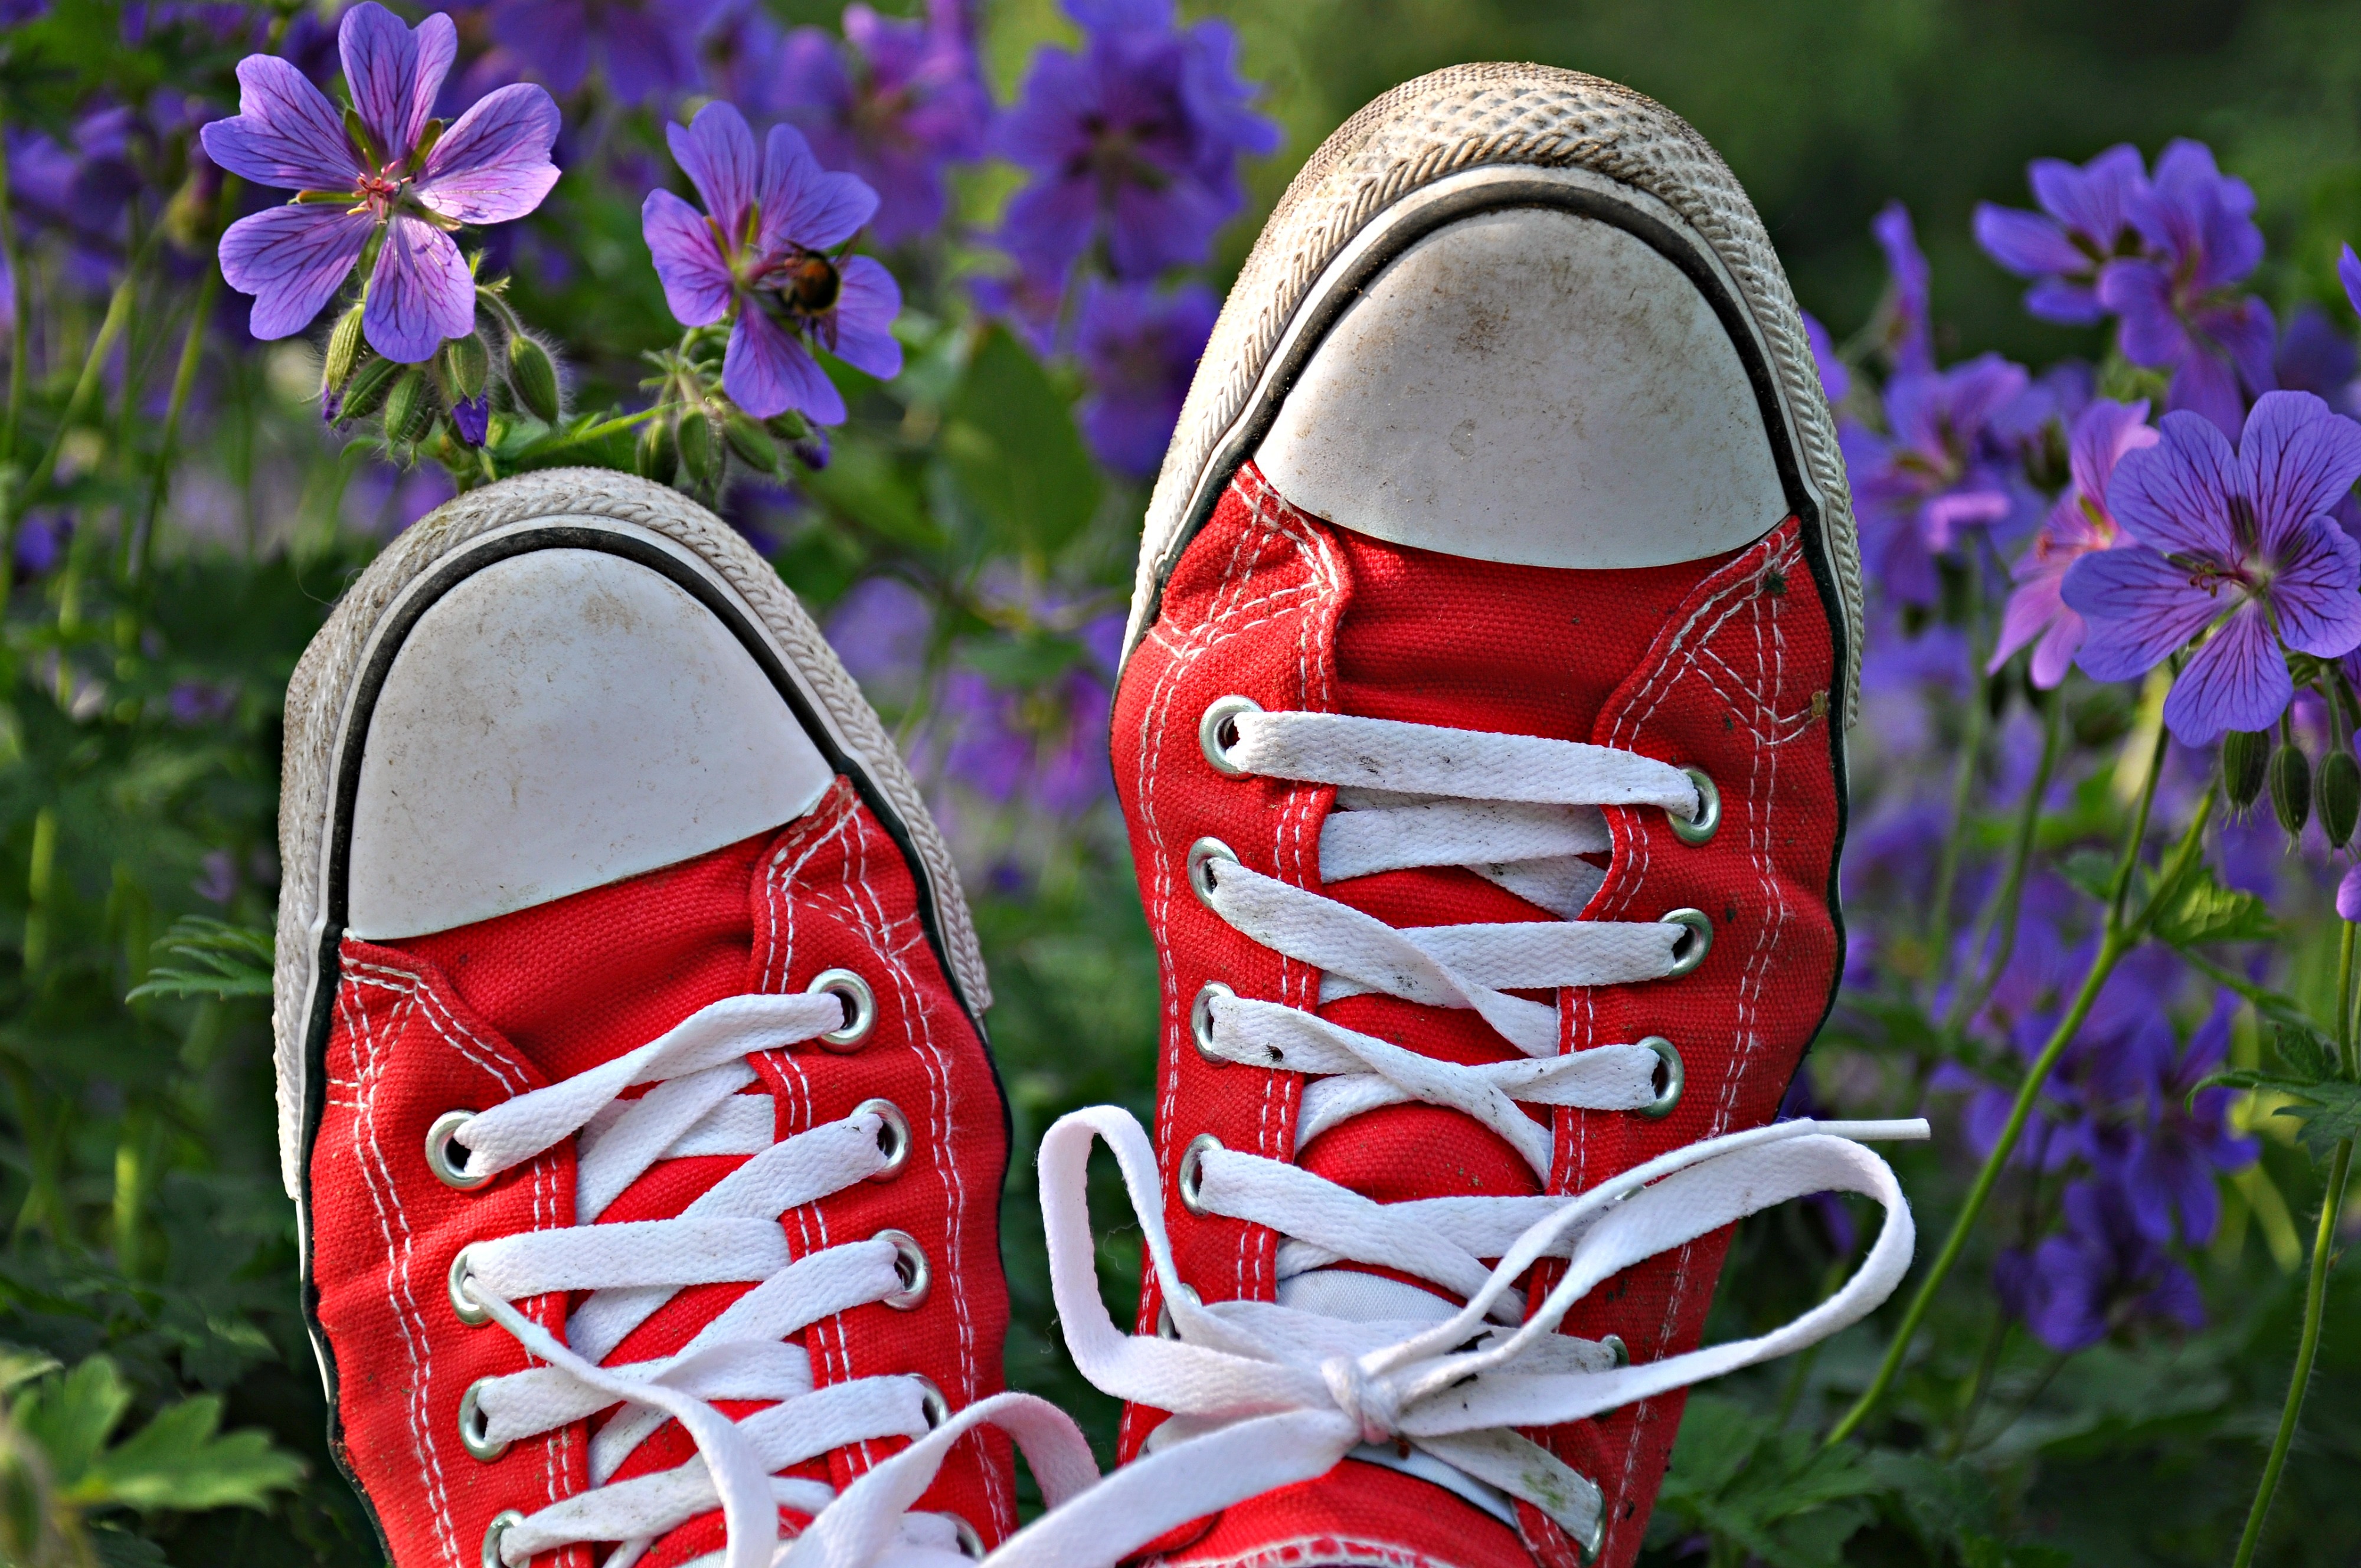
walking, shoe, white, flower, summer, leg, sneaker, spring, green, red, foot, fashion, shoelace, sneakers, footwear, outdoor shoe